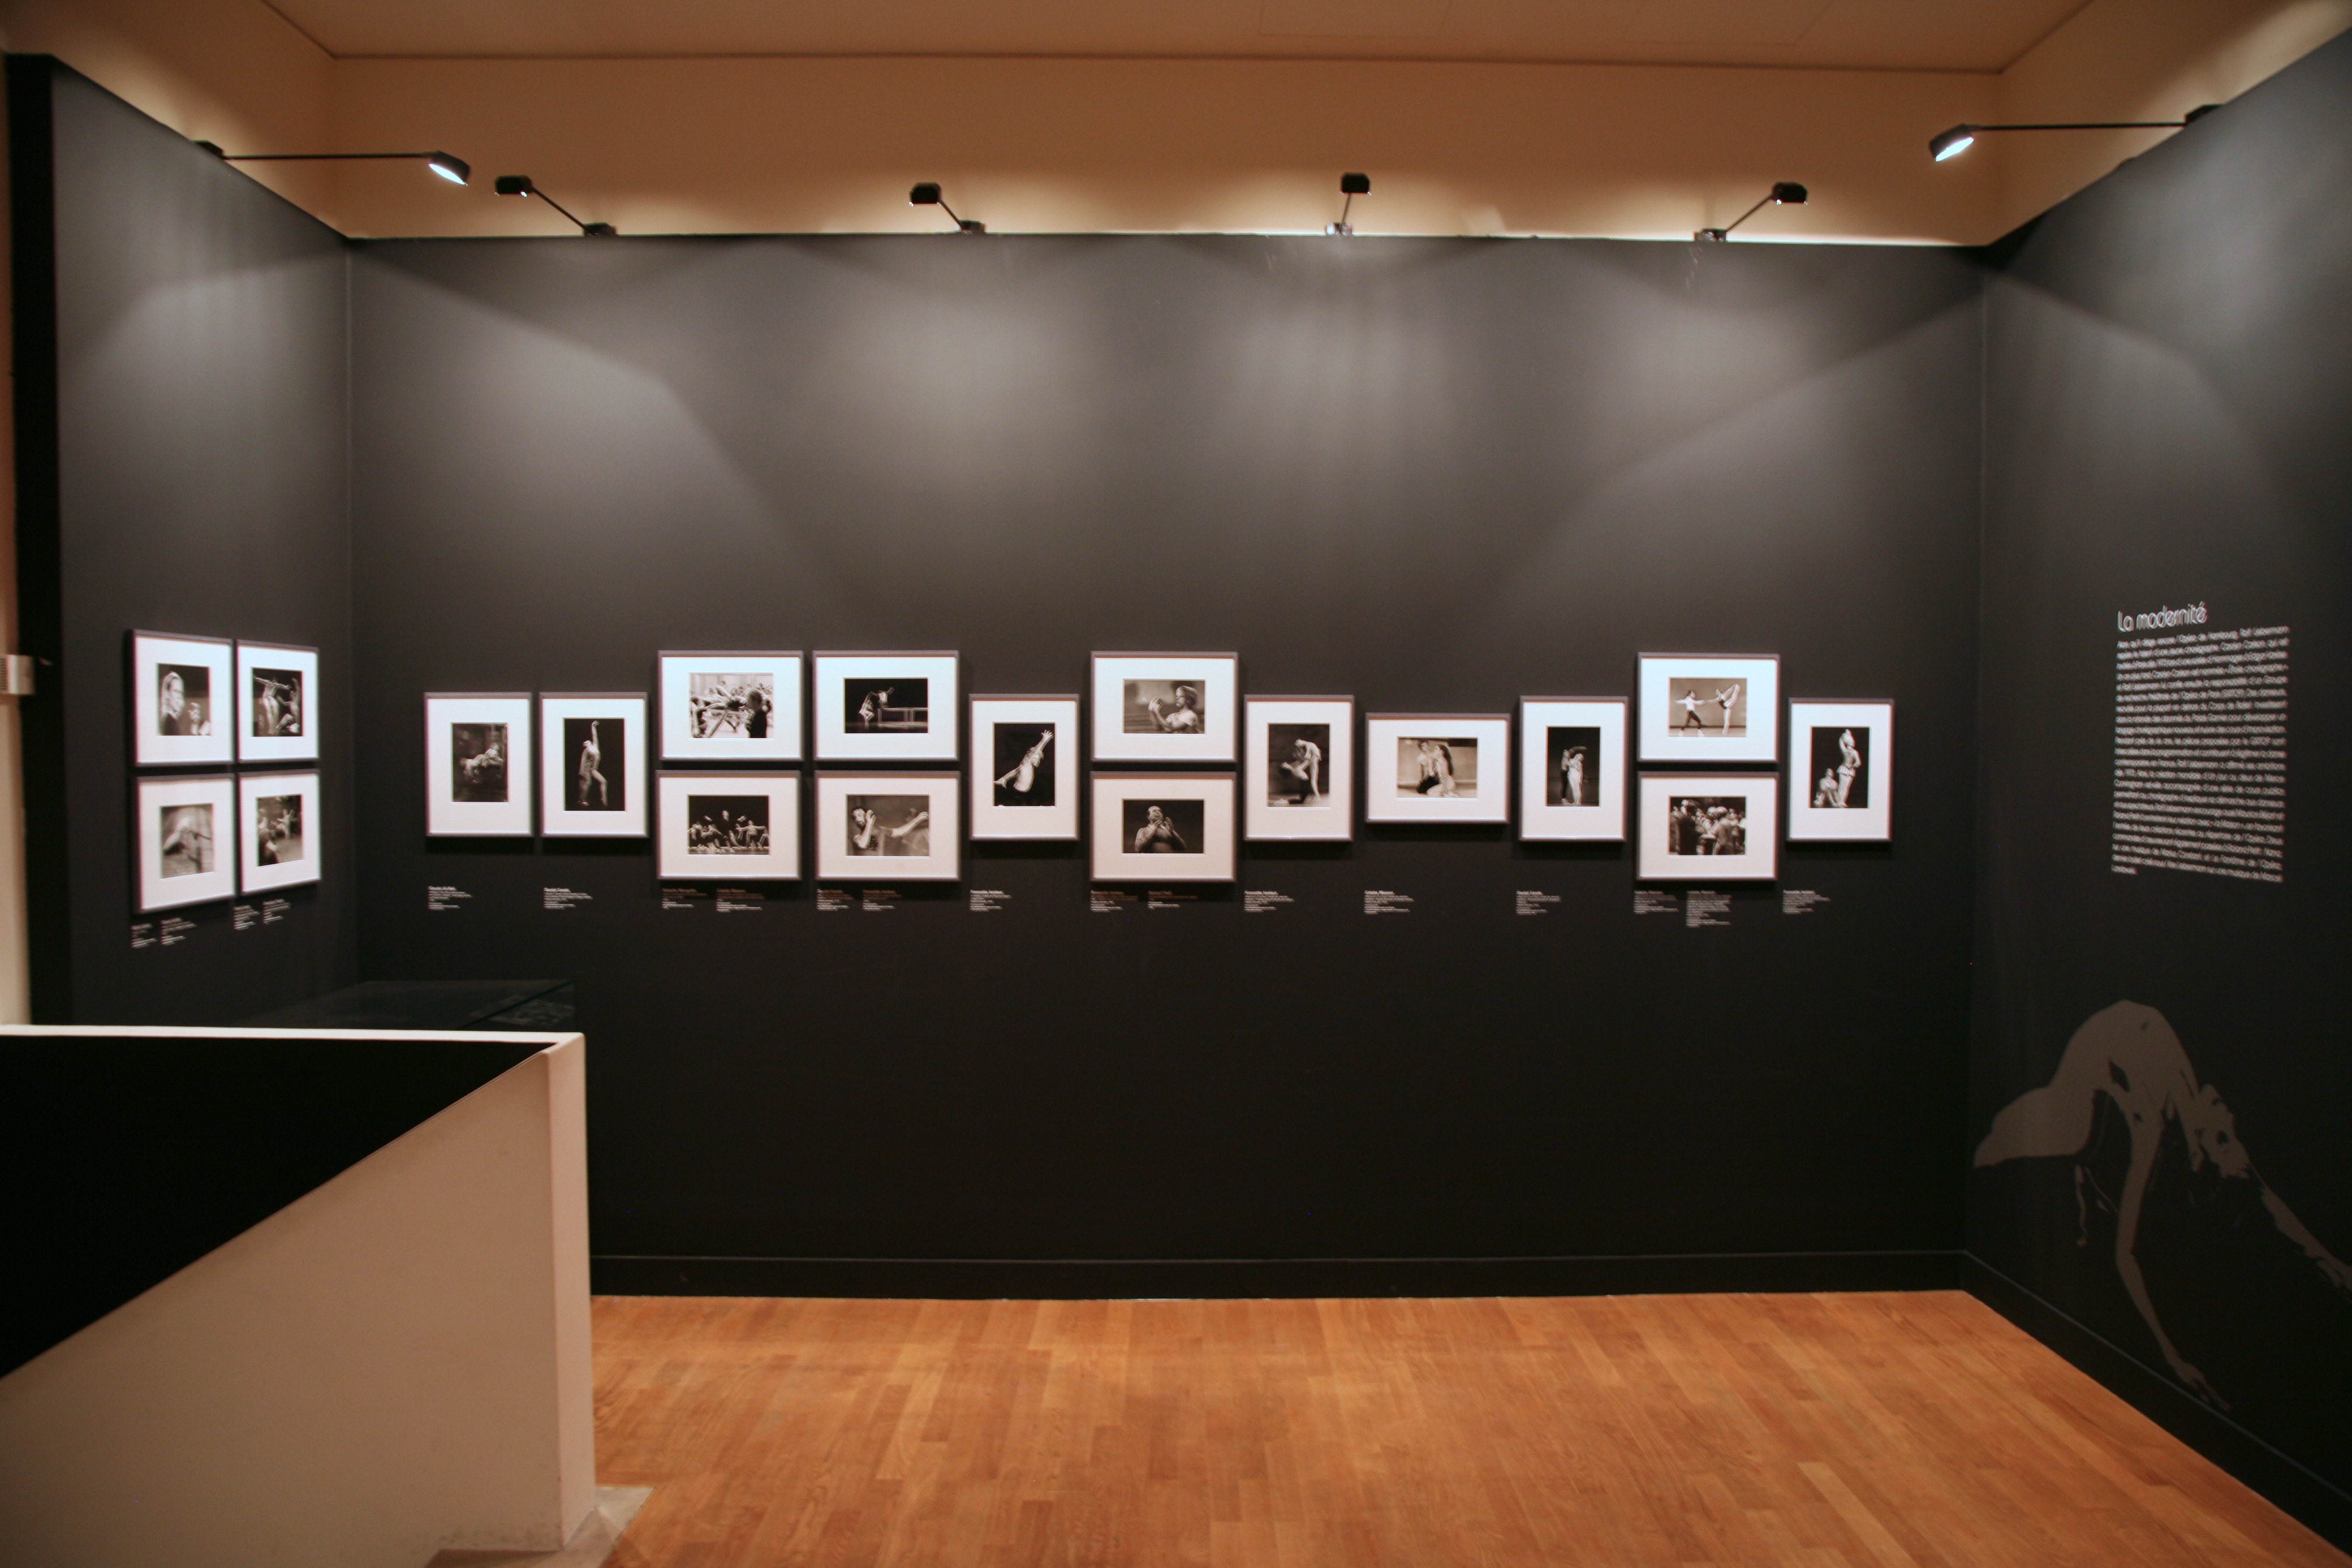
paris, wall, ceiling, opera, room, interior design, brand, art, exposition, design, bnf, tourist attraction, exhibition, palaisgarnier, operadeparis, liebermann, rolfliebermann, modern art, biblioth quenationaledefrance, art gallery, display device